Frank Tweedy

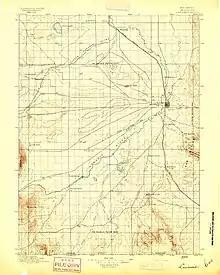
1:125,000 topographic map of Laramie Quadrangle, Albany Co., WY, USA; 1895. Triangulation, topography by Frank Tweedy.

With few visible peaks in his earlier Adirondack survey work, Tweedy was unable to lay out many right triangles with a baseline for calculating multiple distances from that base via Pythagorean geometry. In the Rocky Mountains peaks were commonly visible from the ground, although terrain was much more rugged. In the 1888 to 1899 timeframe, Frank set up a system of triangulation using the Yellowstone River and the Union Pacific Railroad as a baseline, sighting his instrument to "stone cairns on the higher points or simple wooden tripods 10 to 20 feet high on the lower points." The National Geologic Map Database project (NGMDB) lists the following Quadrangles for which Frank Tweedy headed up both triangulation and topography: In Montana, Helena & Fort Logan (1888) and Big Timber (1889); and for Wyoming, Ishawooa (1893), Laramie (1895), Bald Mtn (1898), Dayton (1899), and South Dakota-Newcastle (1899). In 1892 and 1893, Frank Tweedy worked for the USGS in Albany County, Wyoming, to produce the Laramie Sheet (1:125,000 topographic map, published in 1895) pictured here.